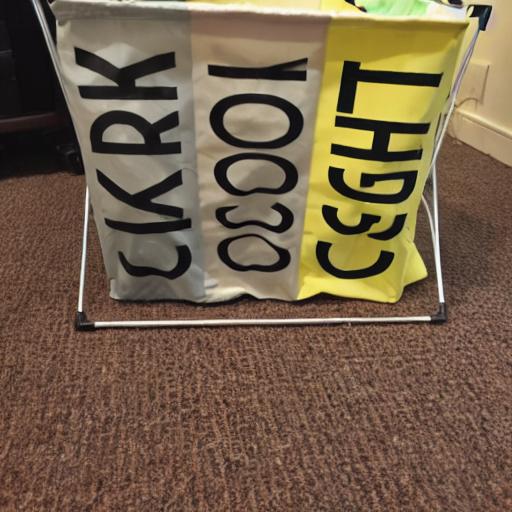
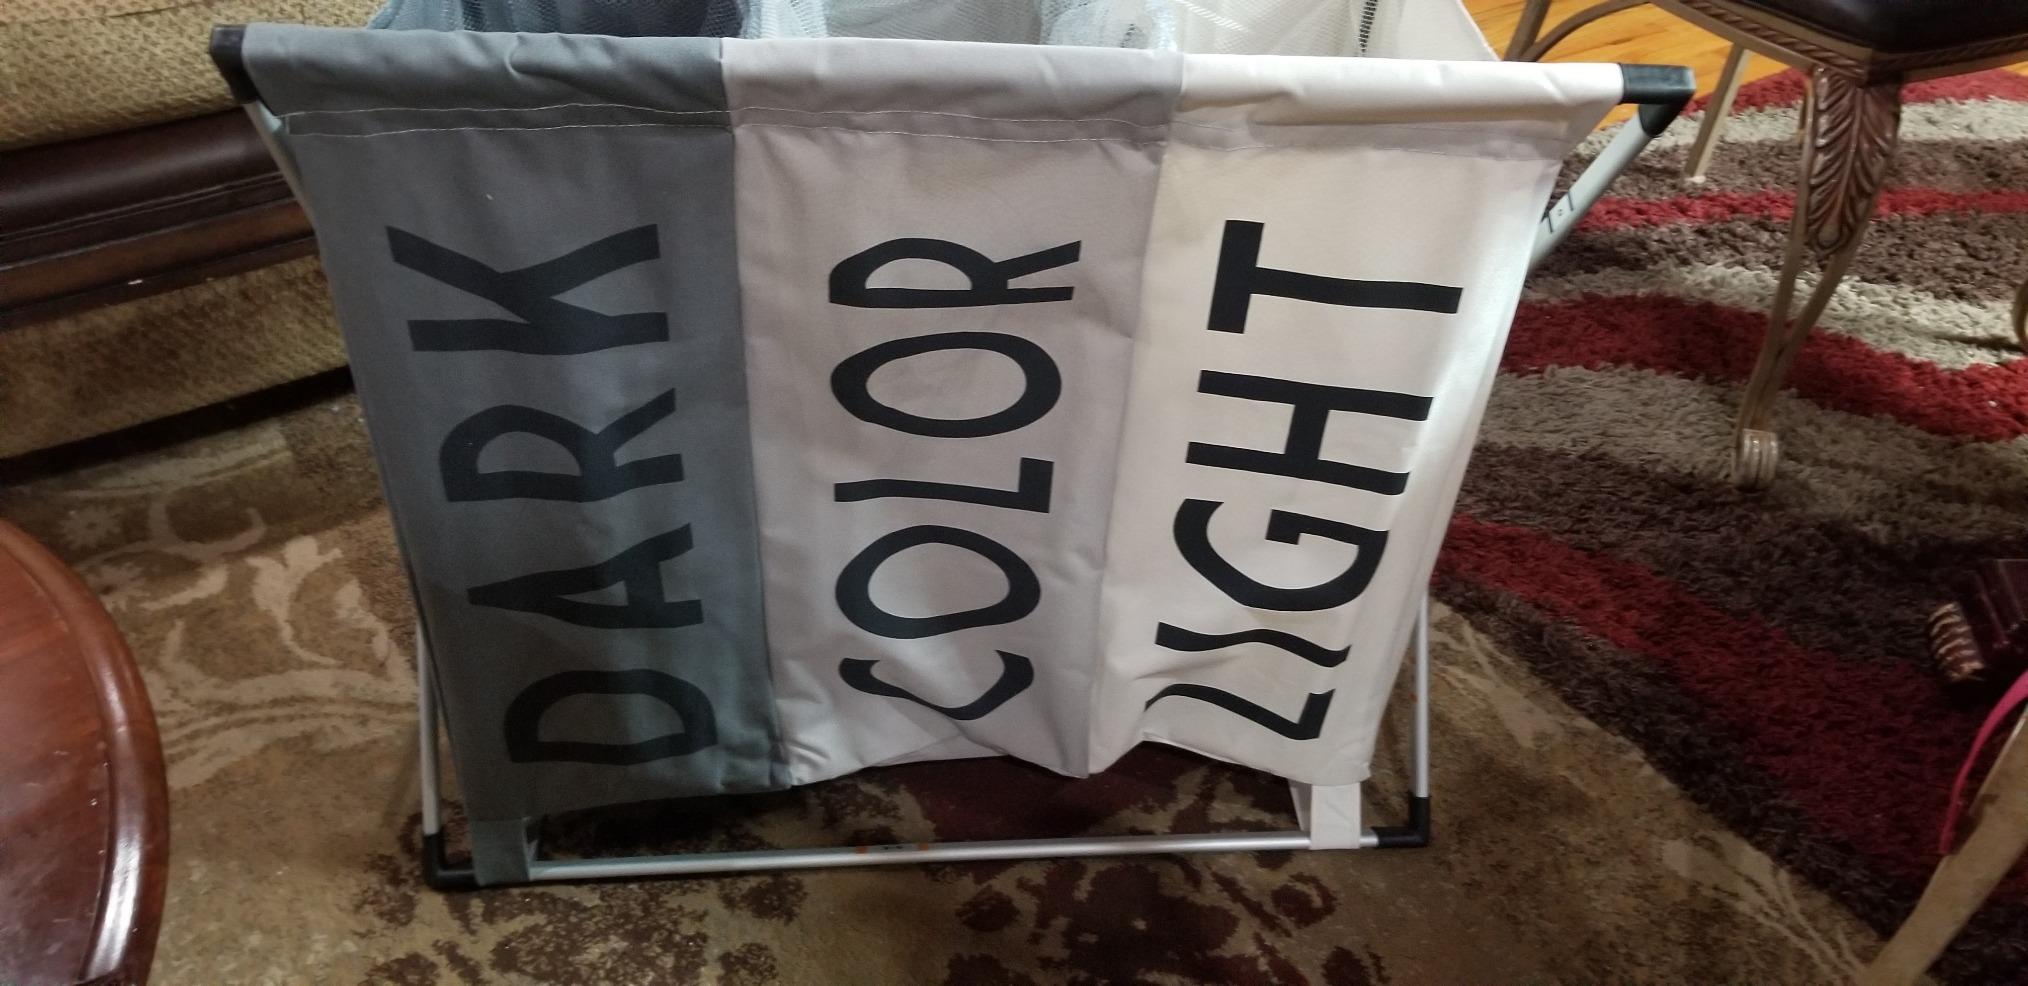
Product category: items_hamper
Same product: no